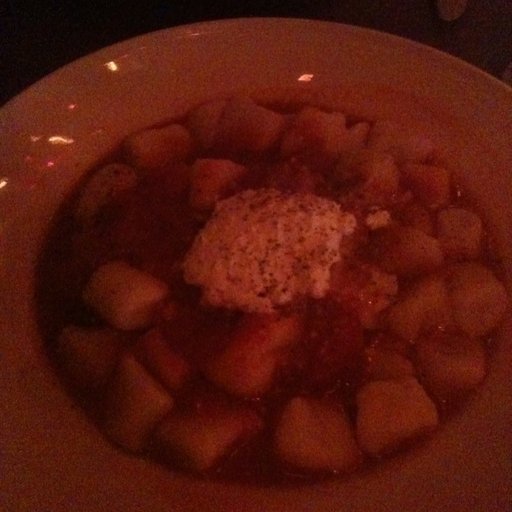
Label: gnocchi